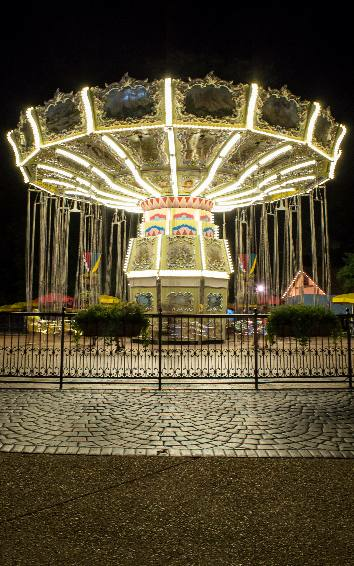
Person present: No